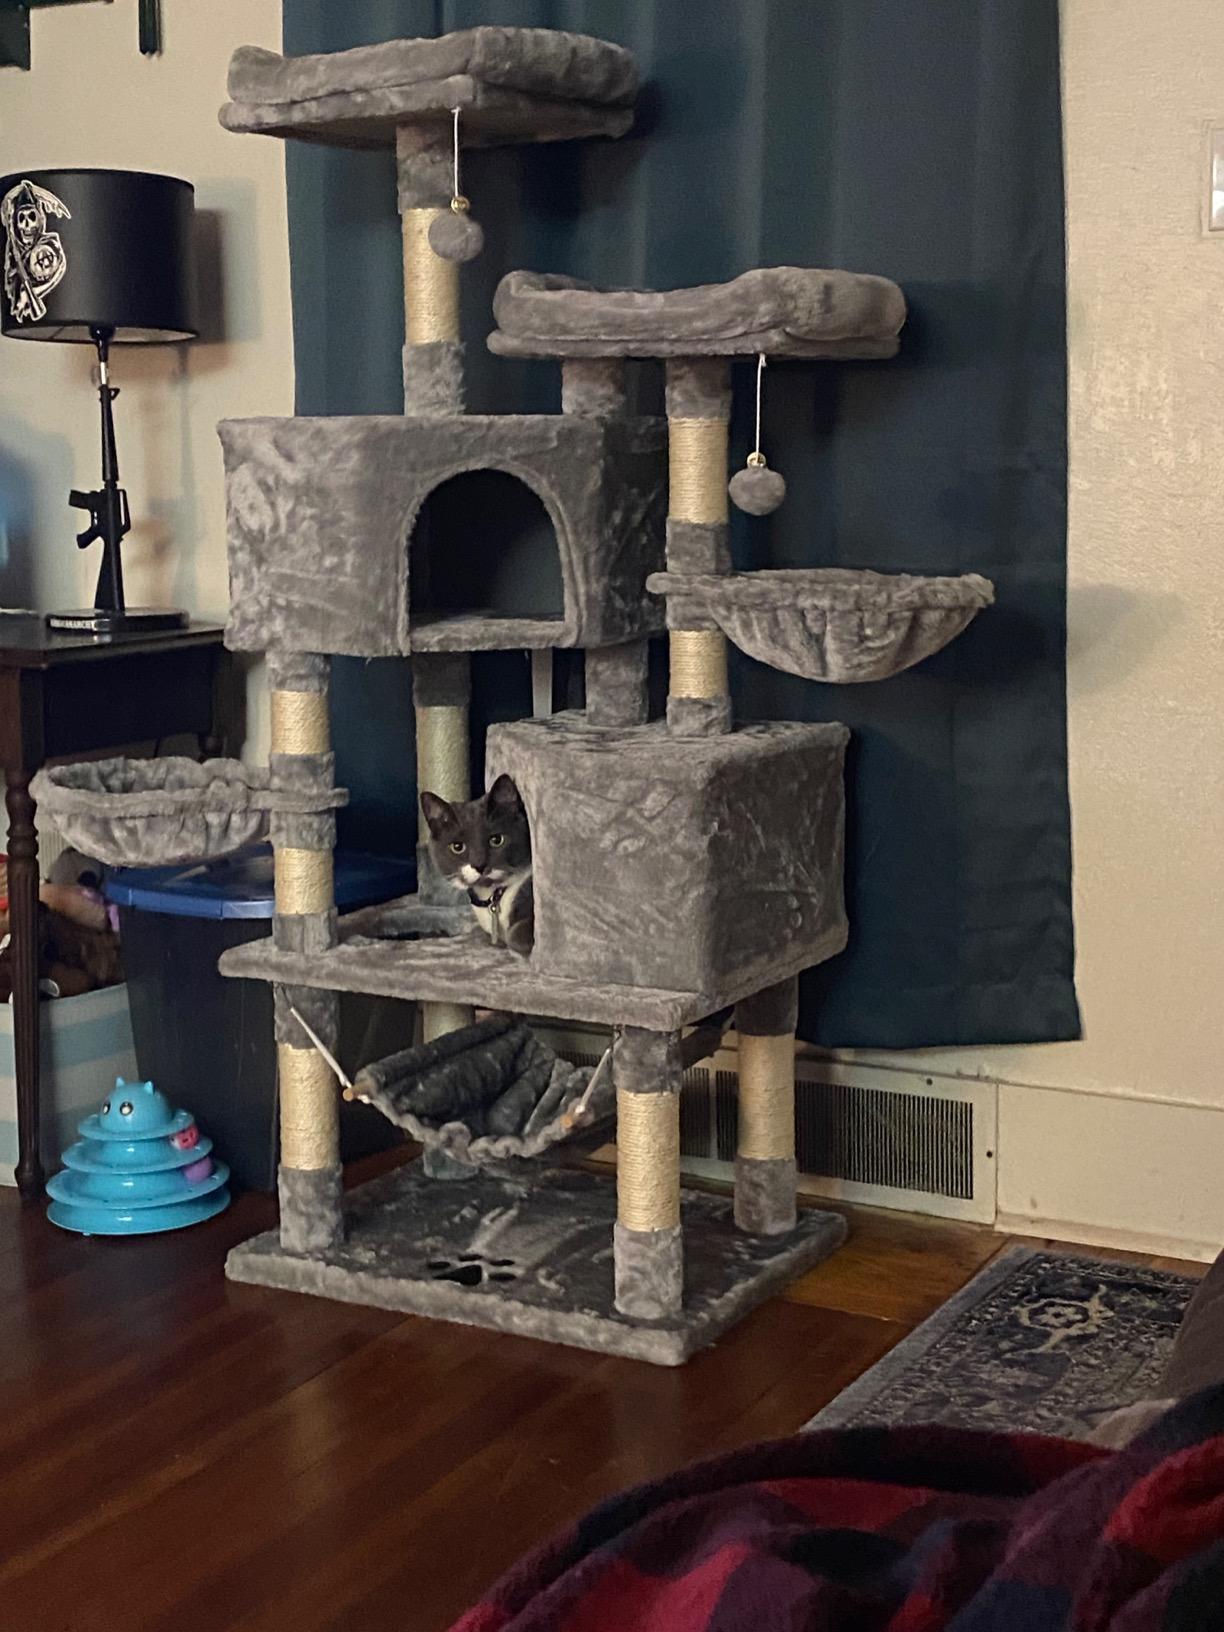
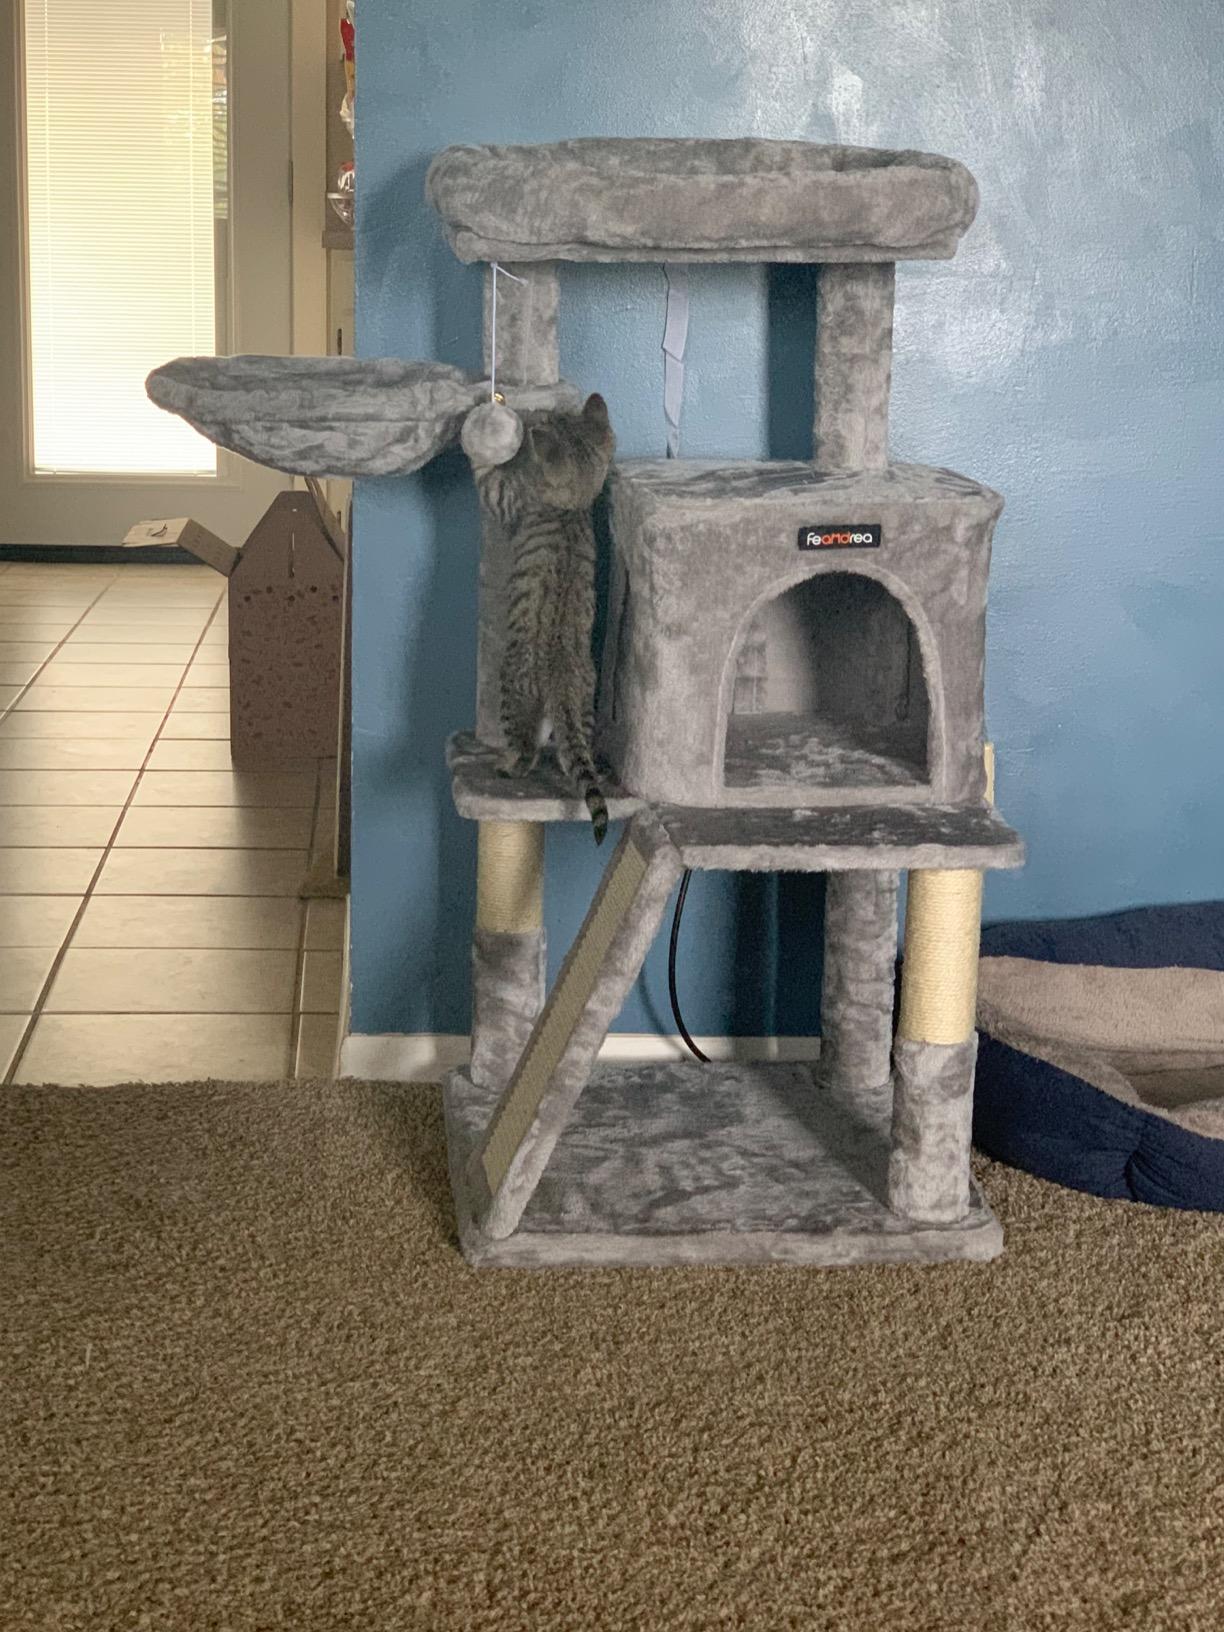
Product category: items_cat tree
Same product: no